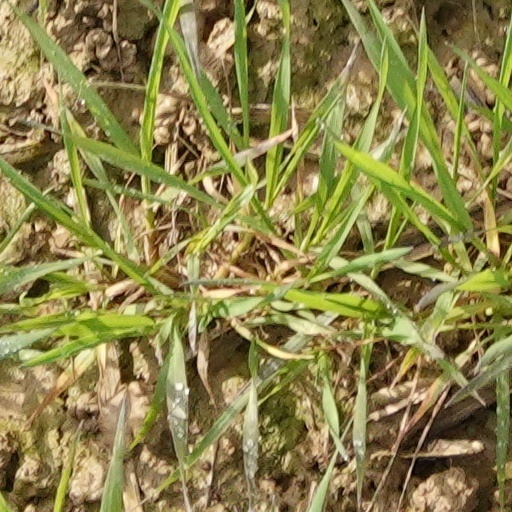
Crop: wheat